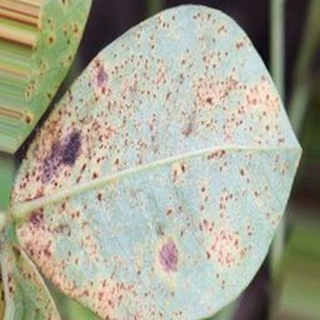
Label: groundnut_rust